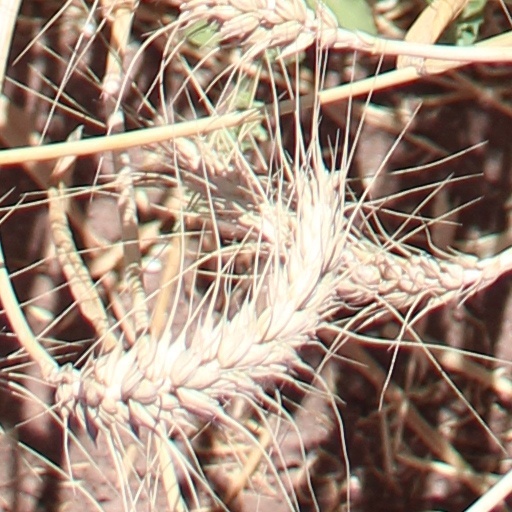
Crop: wheat